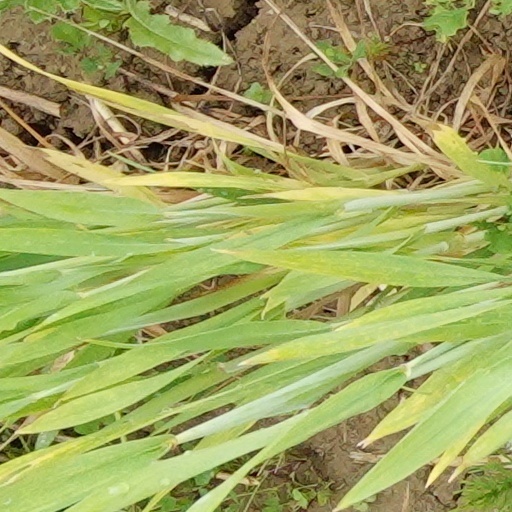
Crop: wheat